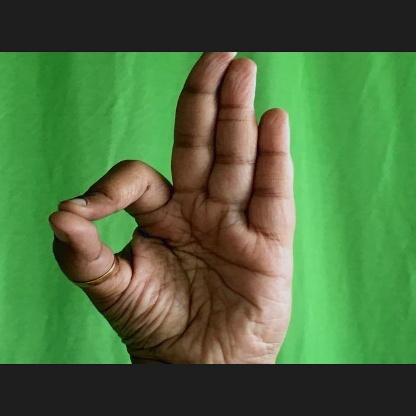
Mudra: Aralam